Joseph J. Little

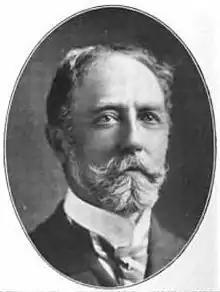

Joseph James Little (June 5, 1841 – February 11, 1913) was an American printer by trade who served as a U.S. Representative from New York from 1891 to 1893, after winning a special election to fill a vacancy caused by the resignation of Roswell P. Flower.